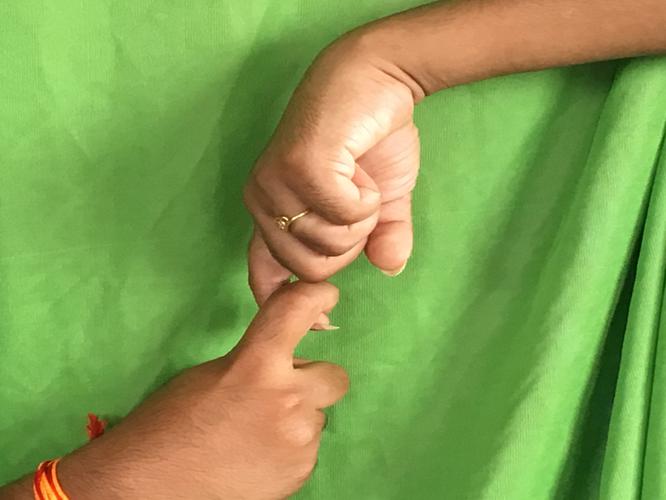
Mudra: Pasha
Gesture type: double_hand